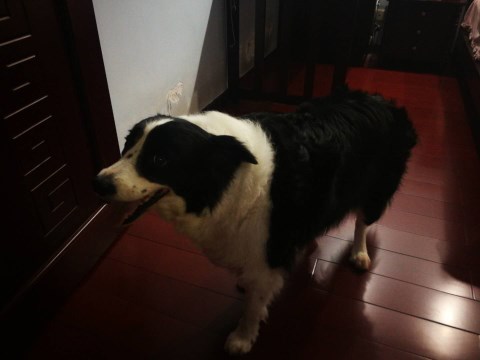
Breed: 2594-n000109-Border_collie